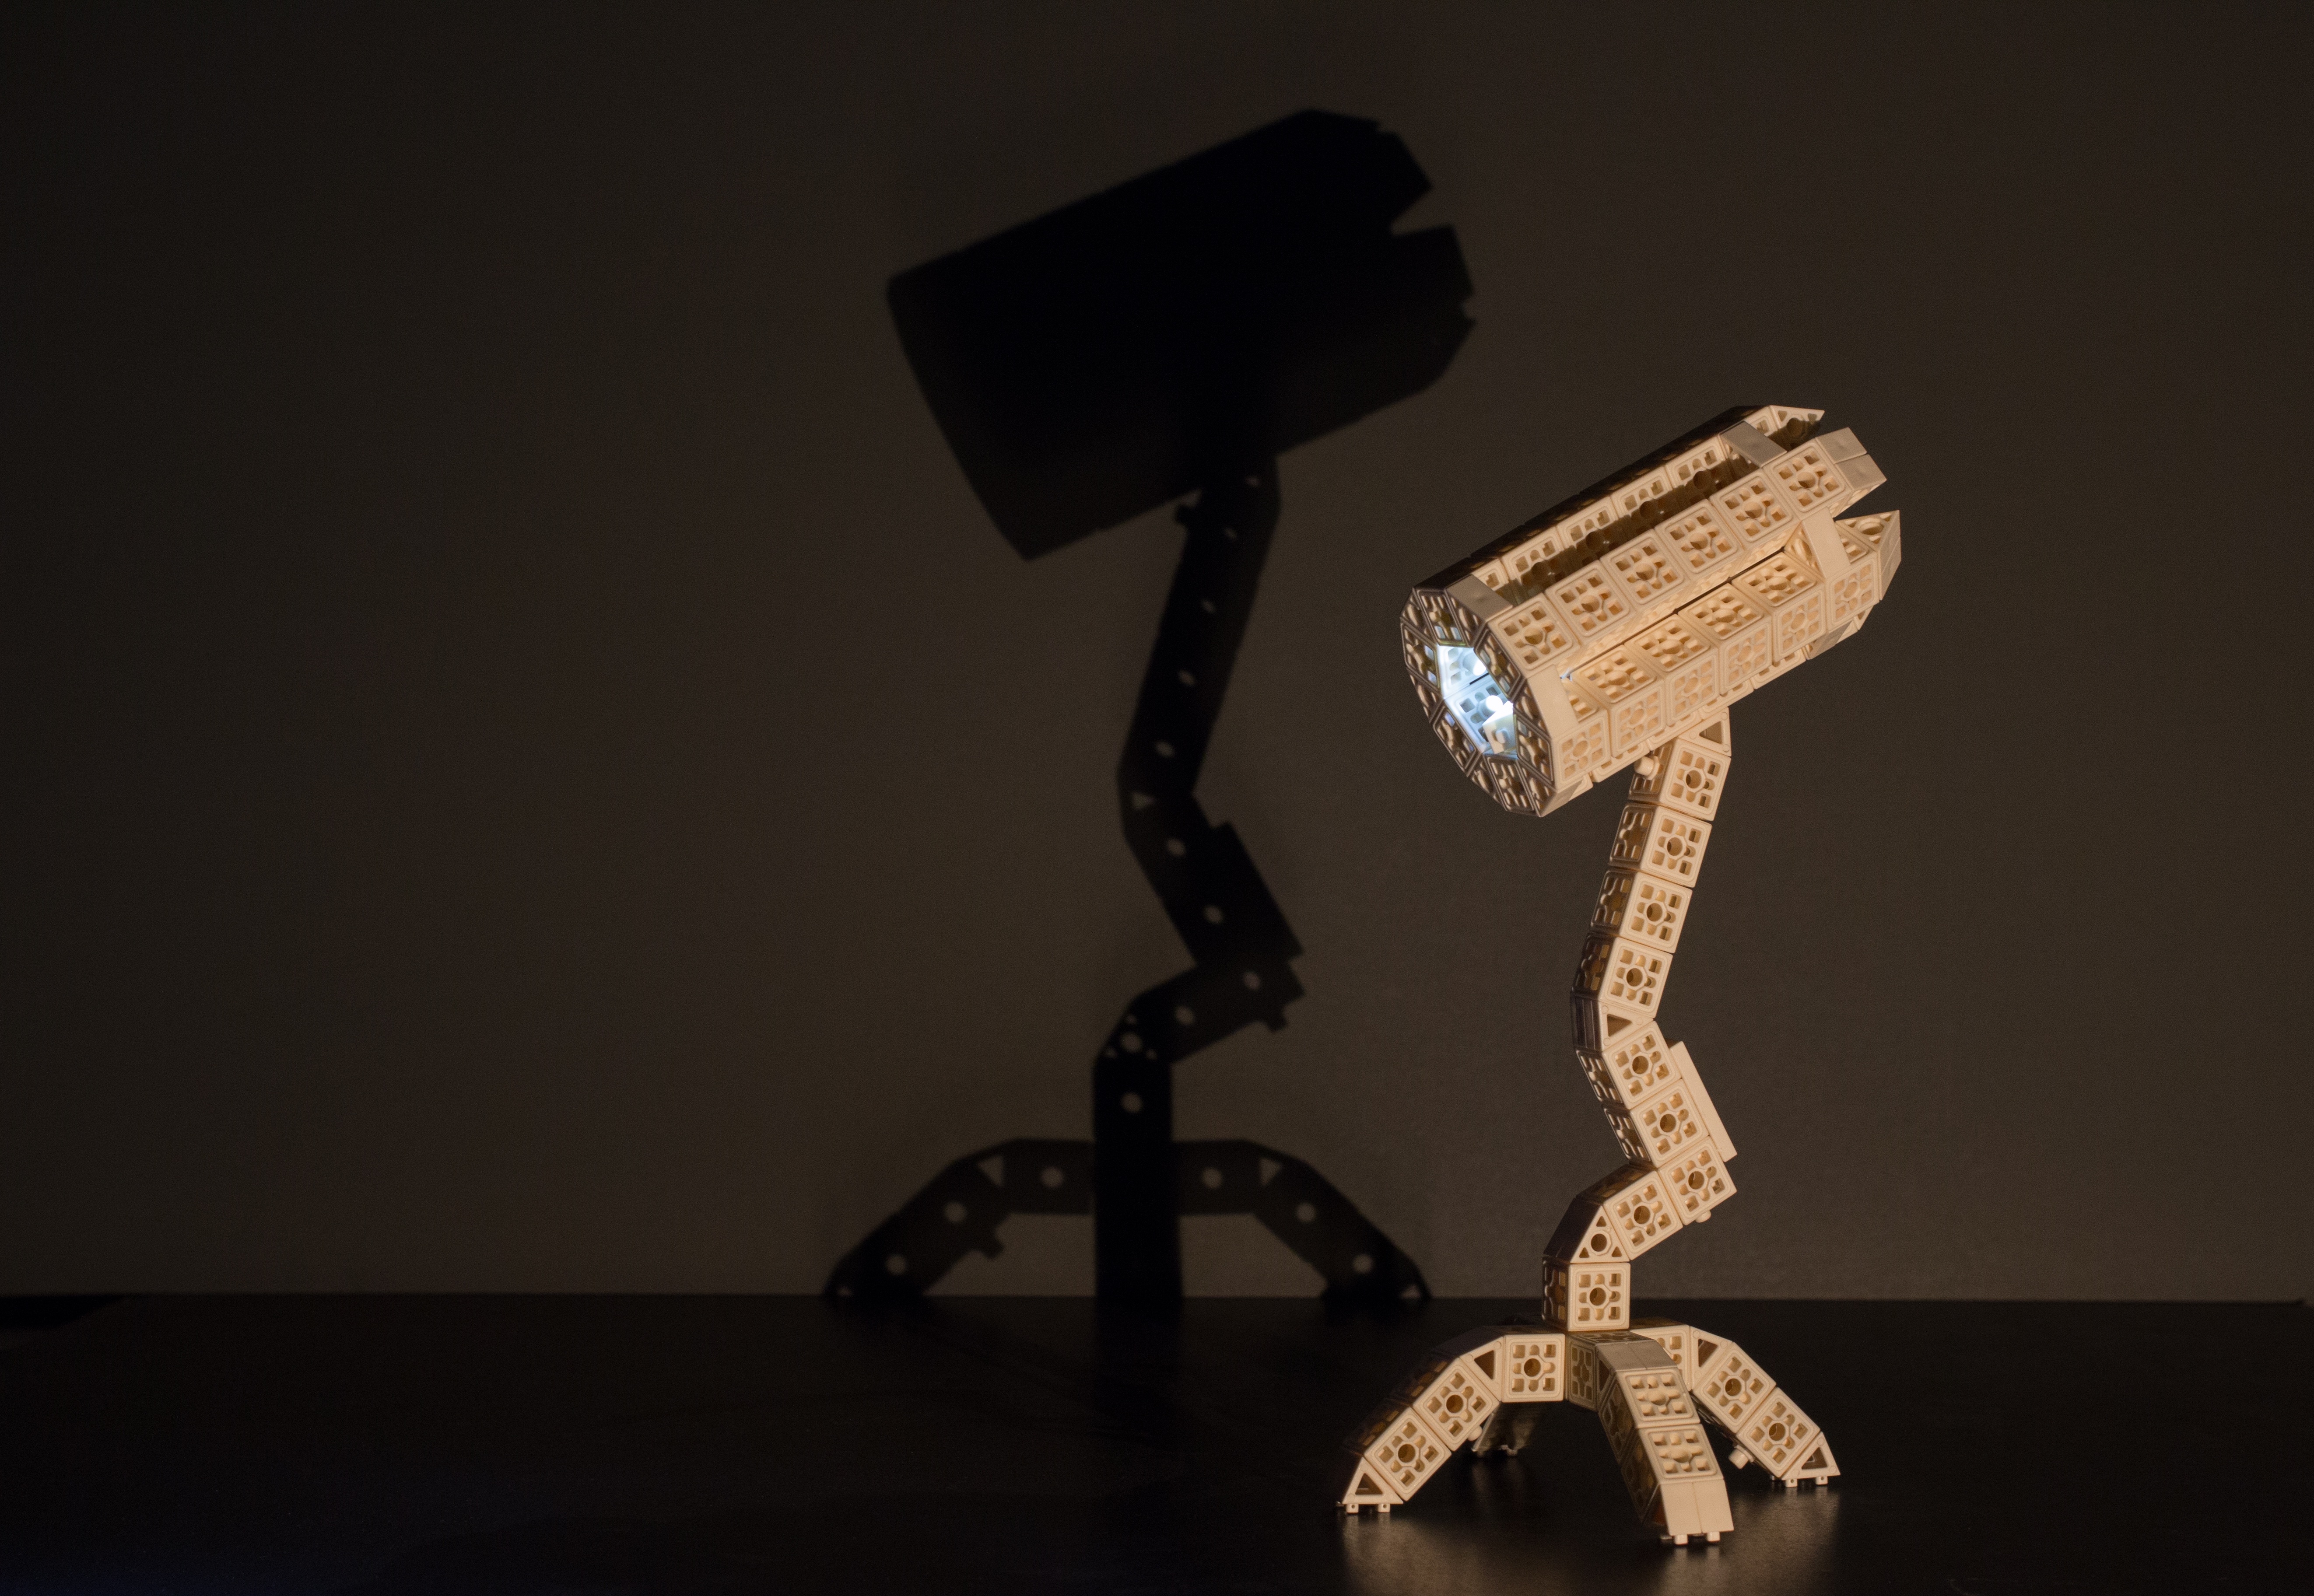
hand, light, wood, shadow, lamp, lighting, product, sculpture, art, lamps, alien, light and shadow, building blocks, bionic